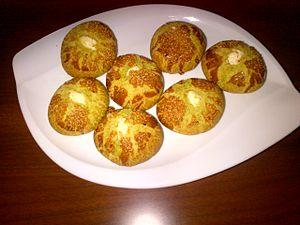
Un pogača en serbo-croate, pogace eu roumain, pogácsa en hongrois, pagáče en slovaque, pogacha en grec, pugátsa en macédonien, погача en bugage, poğaça en turc et pogaçe en albanais, est un type de pain cuit au feu ou au four, similaire au focaccia avec qui il partage l'origine étymologique. On trouve cette spécialité dans les Balkans, dans les Carpates et en Turquie.